Serpent symbolism

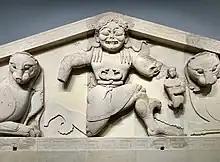
The archaic Gorgon at the pediment of the Temple of Artemis as shown at the Archaeological Museum of Corfu. She wears a belt of intertwined snakes, a fertility symbol.

In the Hebrew Bible the serpent in the Garden of Eden lured Eve with the promise of being like God, tempting her that despite God's warning, death would not be the result, that God was withholding knowledge from her.